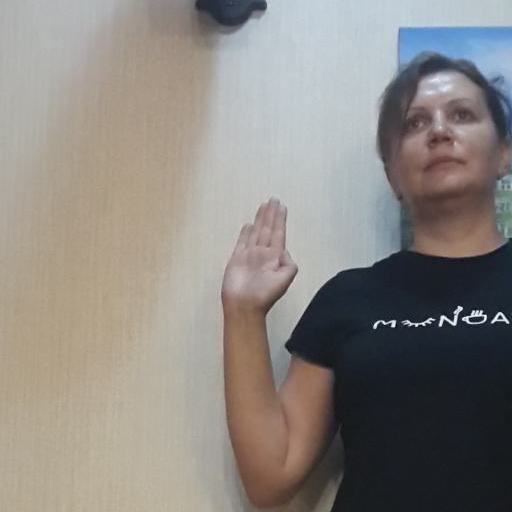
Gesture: stop